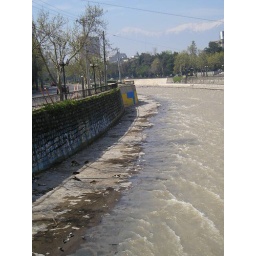
Dogs just laying around the low river bed in Santiago